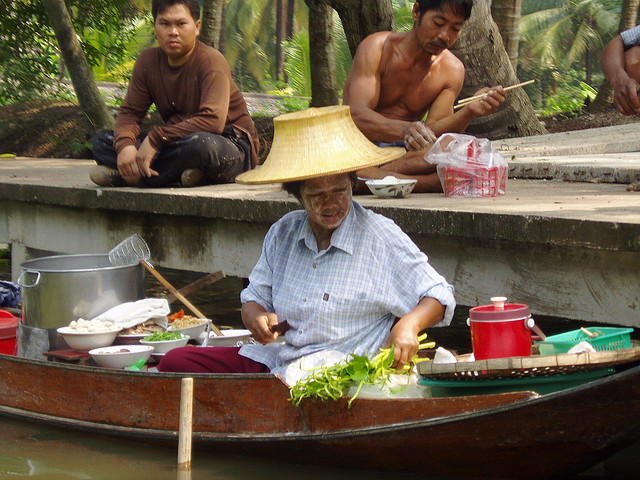
A woman sitting inside of a wooden boat filled with vegetables.

A woman in a hat.sits in a boat

He is making a meal on the boat and the man behind is getting out chopsticks and the other one is sitting.

A woman sitting in a boat prepares a meal outdoors.